Final Solution

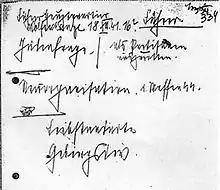
Himmler note 18 December 1941: "als Partisanen auszurotten"

The plans to exterminate all the Jews of Europe were formalized at the Wannsee Conference, held at an SS guesthouse near Berlin, on 20 January 1942. The conference was chaired by Heydrich and attended by 15 senior officials of the Nazi Party and the German government. Most of those attending were representatives of the Interior Ministry, the Foreign Ministry, and the Justice Ministry, including Ministers for the Eastern Territories. At the conference, Heydrich indicated that approximately 11,000,000 Jews in Europe would fall under the provisions of the "Final Solution". This figure included not only Jews residing in Axis-controlled Europe, but also the Jewish populations of the United Kingdom and of neutral nations (Switzerland, Ireland, Sweden, Spain, Portugal, and European Turkey). Eichmann's biographer David Cesarani wrote that Heydrich's main purpose in convening the conference was to assert his authority over the various agencies dealing with Jewish issues. "The simplest, most decisive way that Heydrich could ensure the smooth flow of deportations" to death camps, according to Cesarani, "was by asserting his total control over the fate of the Jews in the Reich and the east" under the single authority of the RSHA. A copy of the minutes of this meeting (later called the Wannsee Conference Protocol) was found by the Allies in March 1947; it was too late to serve as evidence during the first Nuremberg Trial, but was used by prosecutor General Telford Taylor in the subsequent Nuremberg Trials.